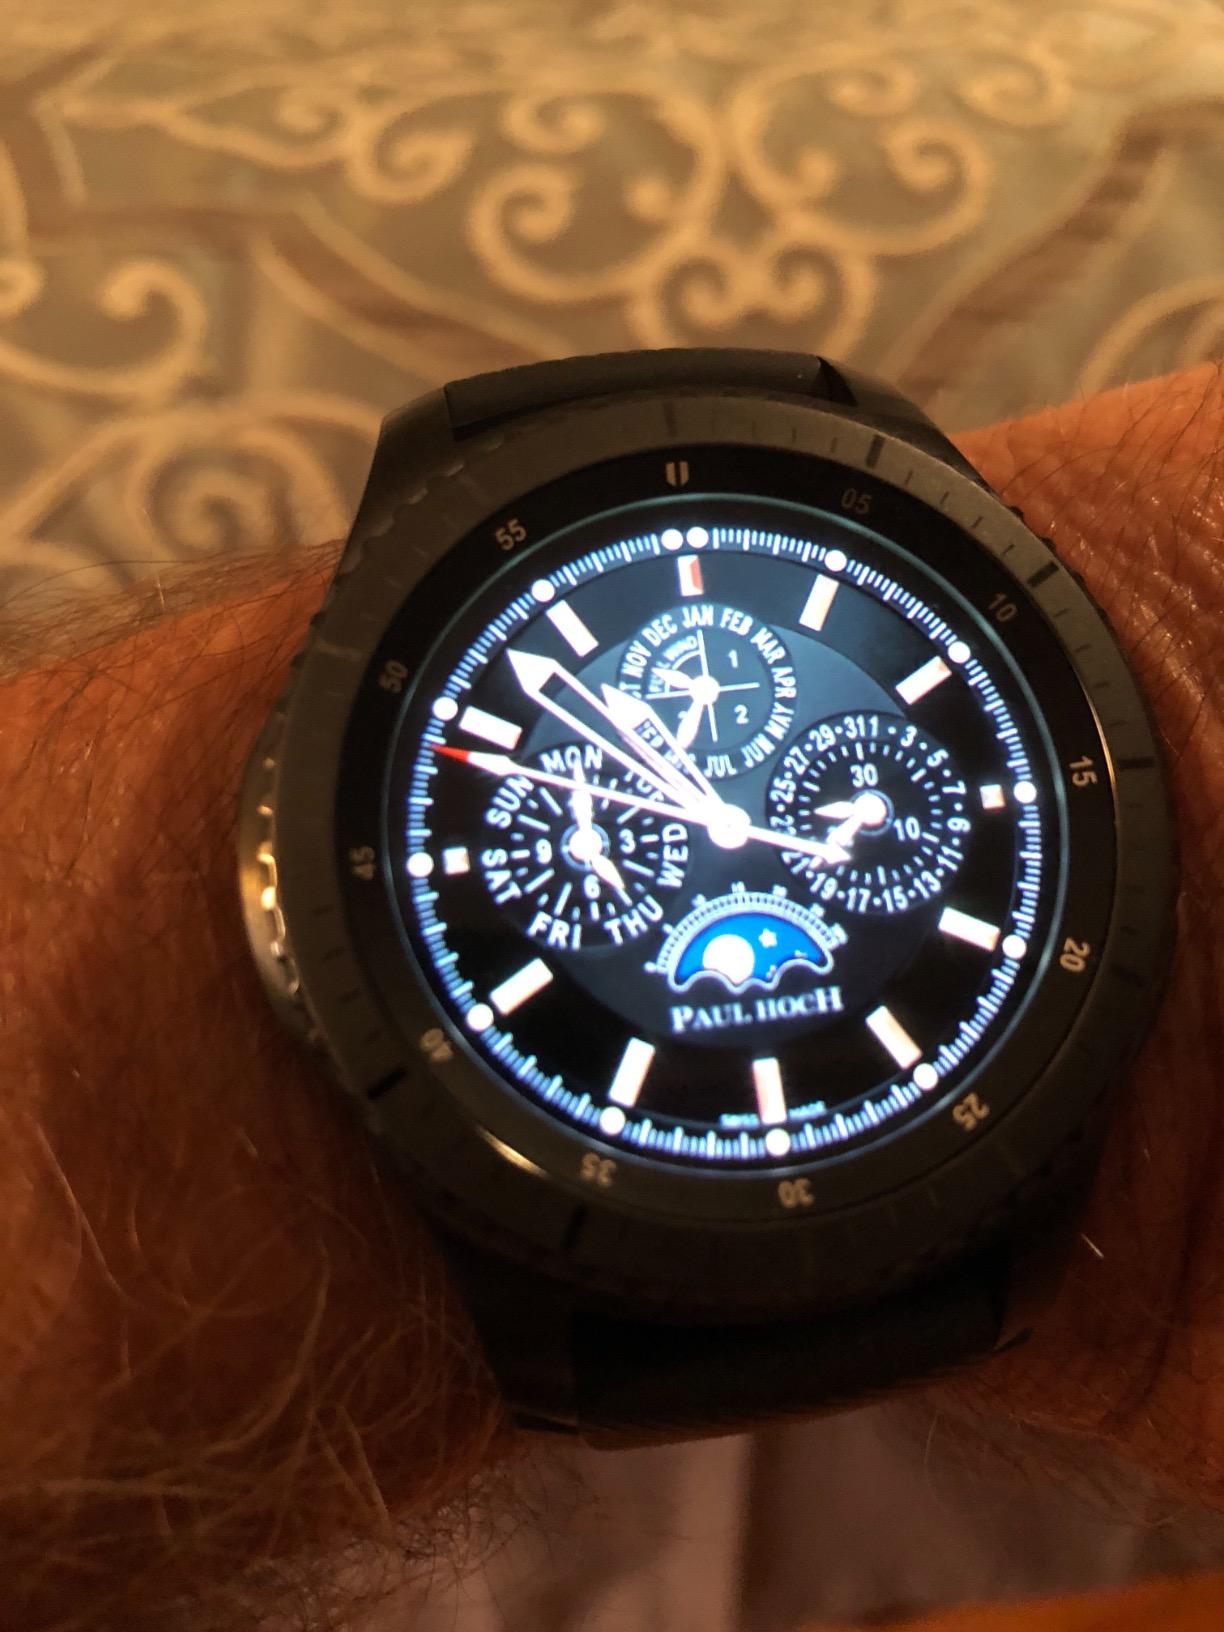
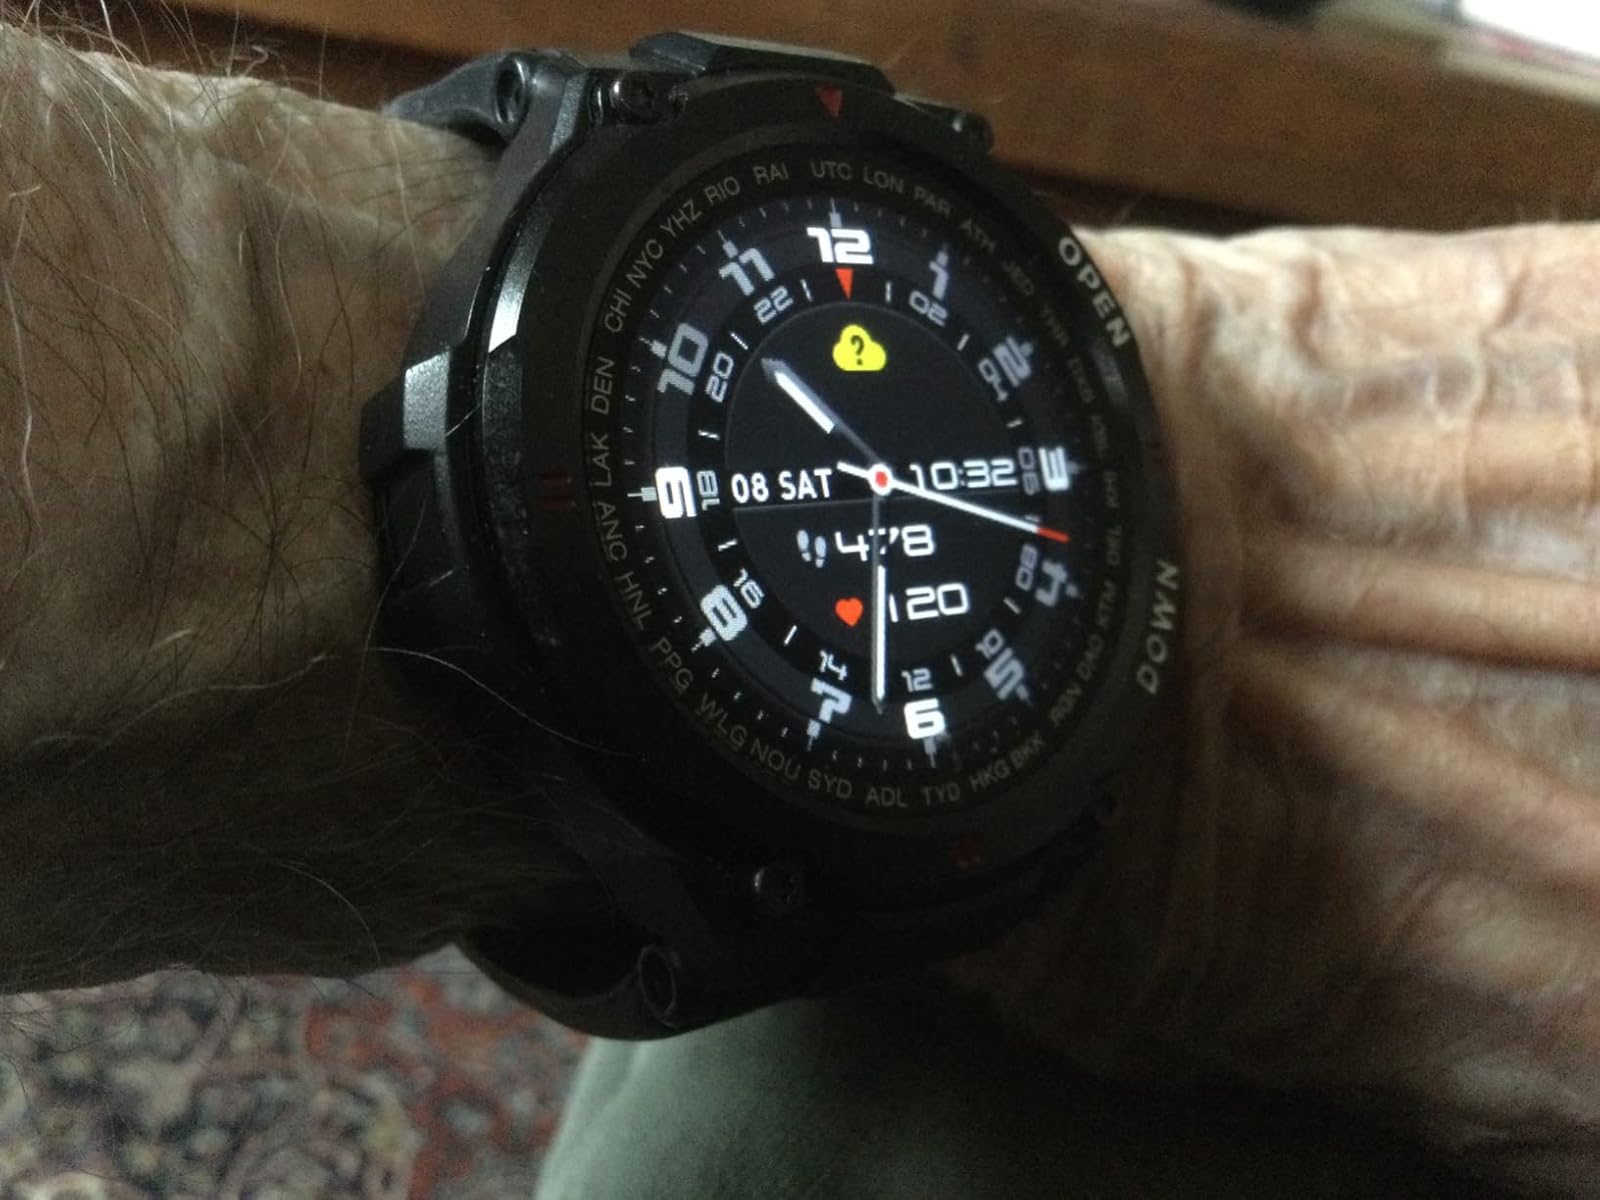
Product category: smartwatch
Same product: no